Chanthaburi province

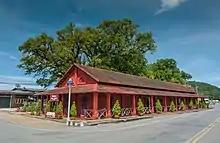
Tuek Daeng fort, built by French troops during the Paknam crisis

The indigenous people of the Chanthaburi region are the "Chong". The "Chong" have lived in the area since the Ayutthaya Kingdom, and are thought to have been early inhabitants of Cambodia, possibly pre-dating the Khmer. In Chanthaburi province, the "Chong" predominantly inhabit the districts of Khao Khitchakut, Pong Nam Ron, and Makham.